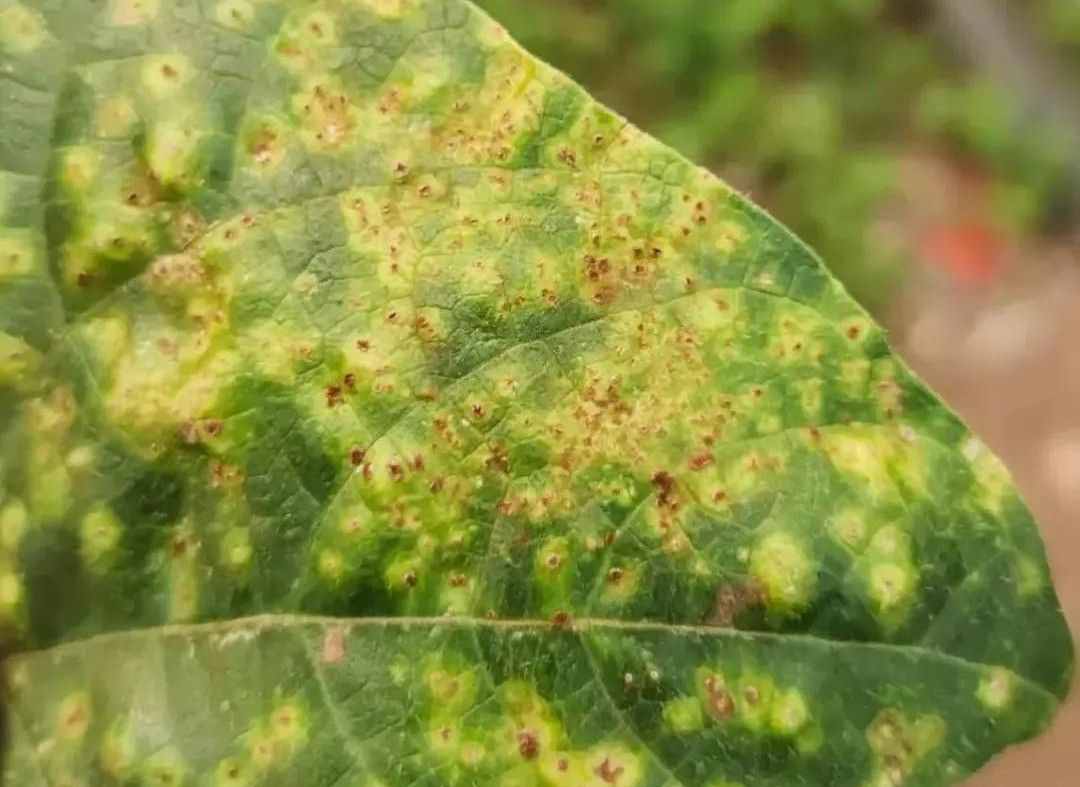
Plant: Bean
Disease: bean rust